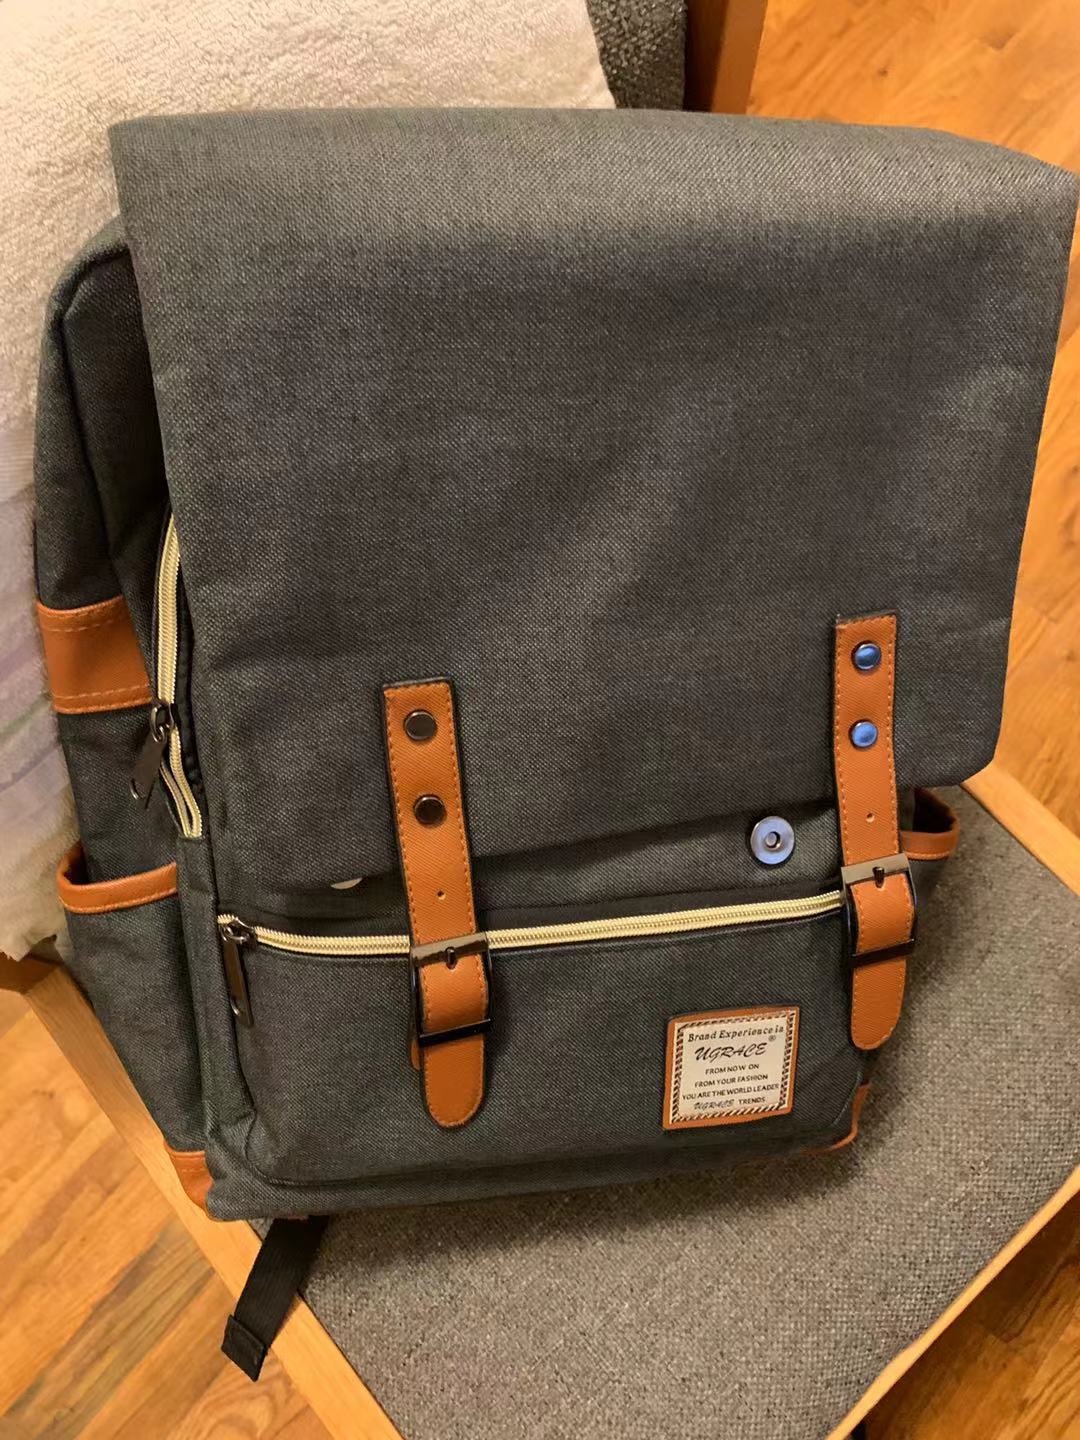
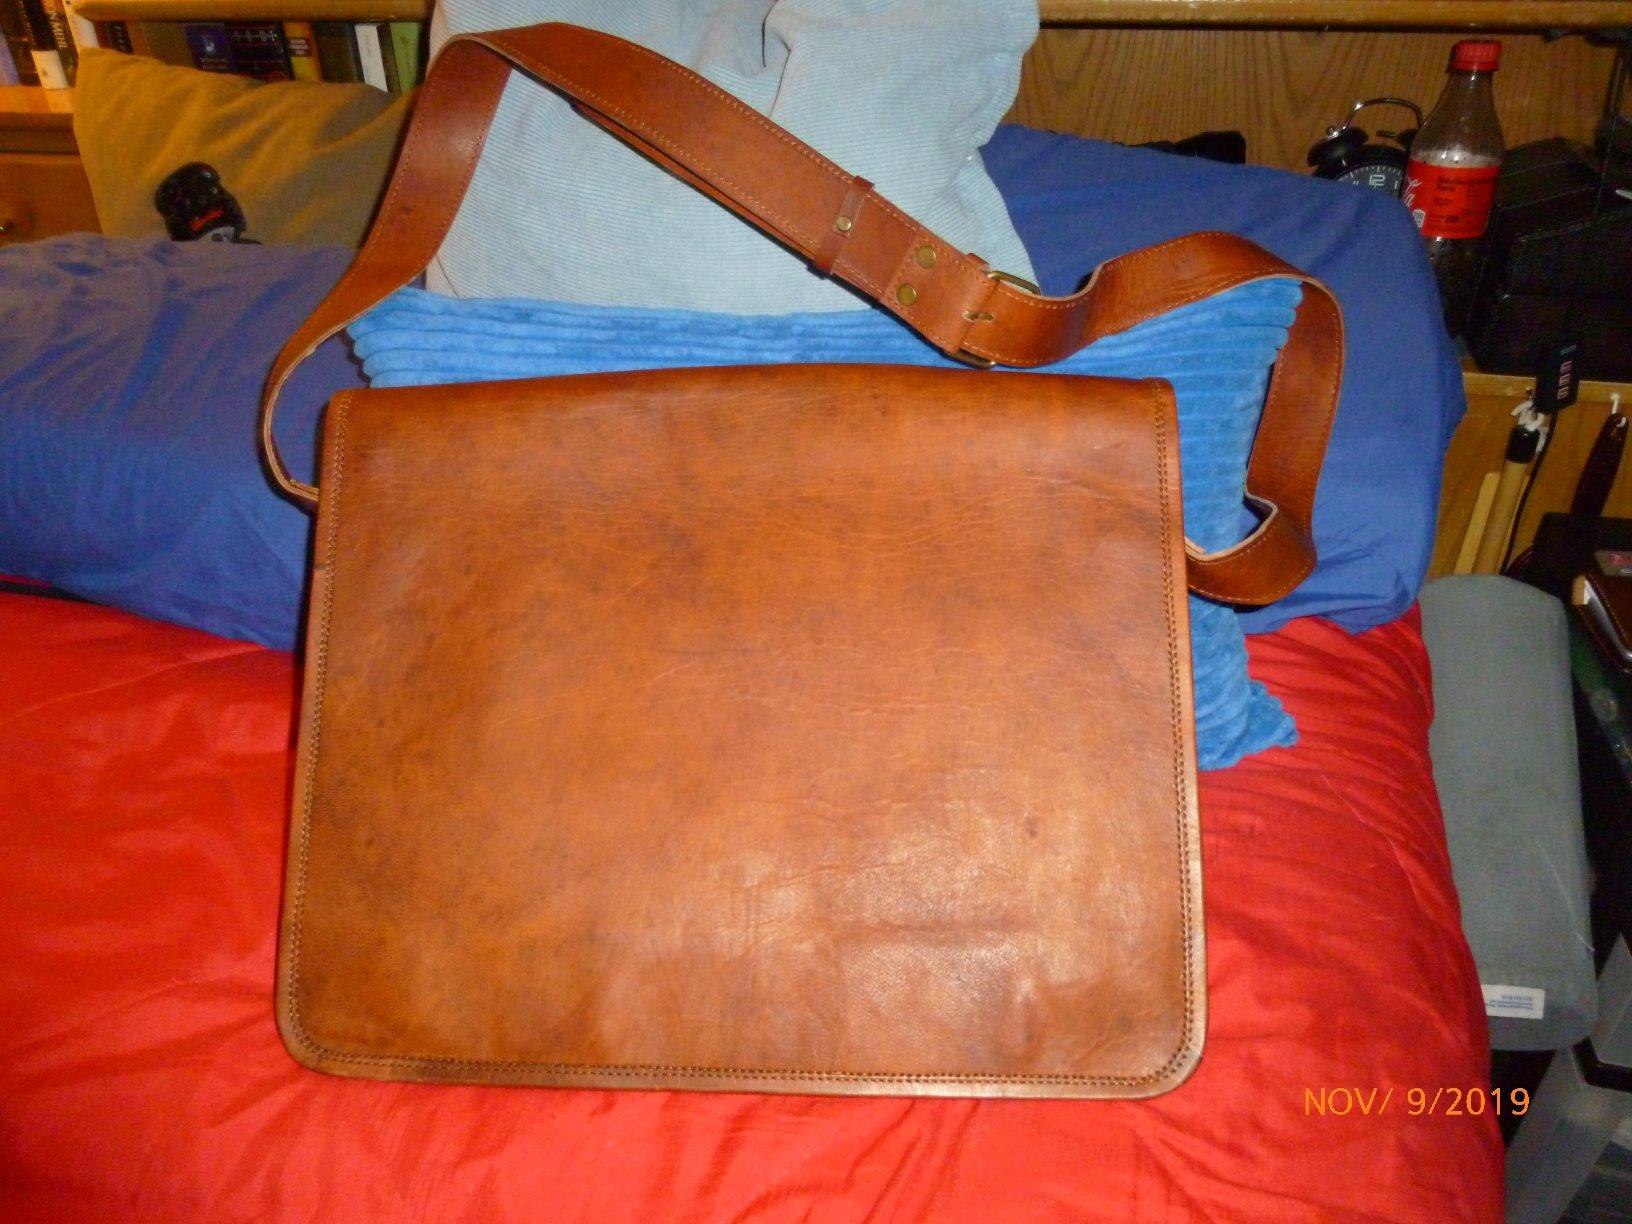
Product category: bag
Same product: no